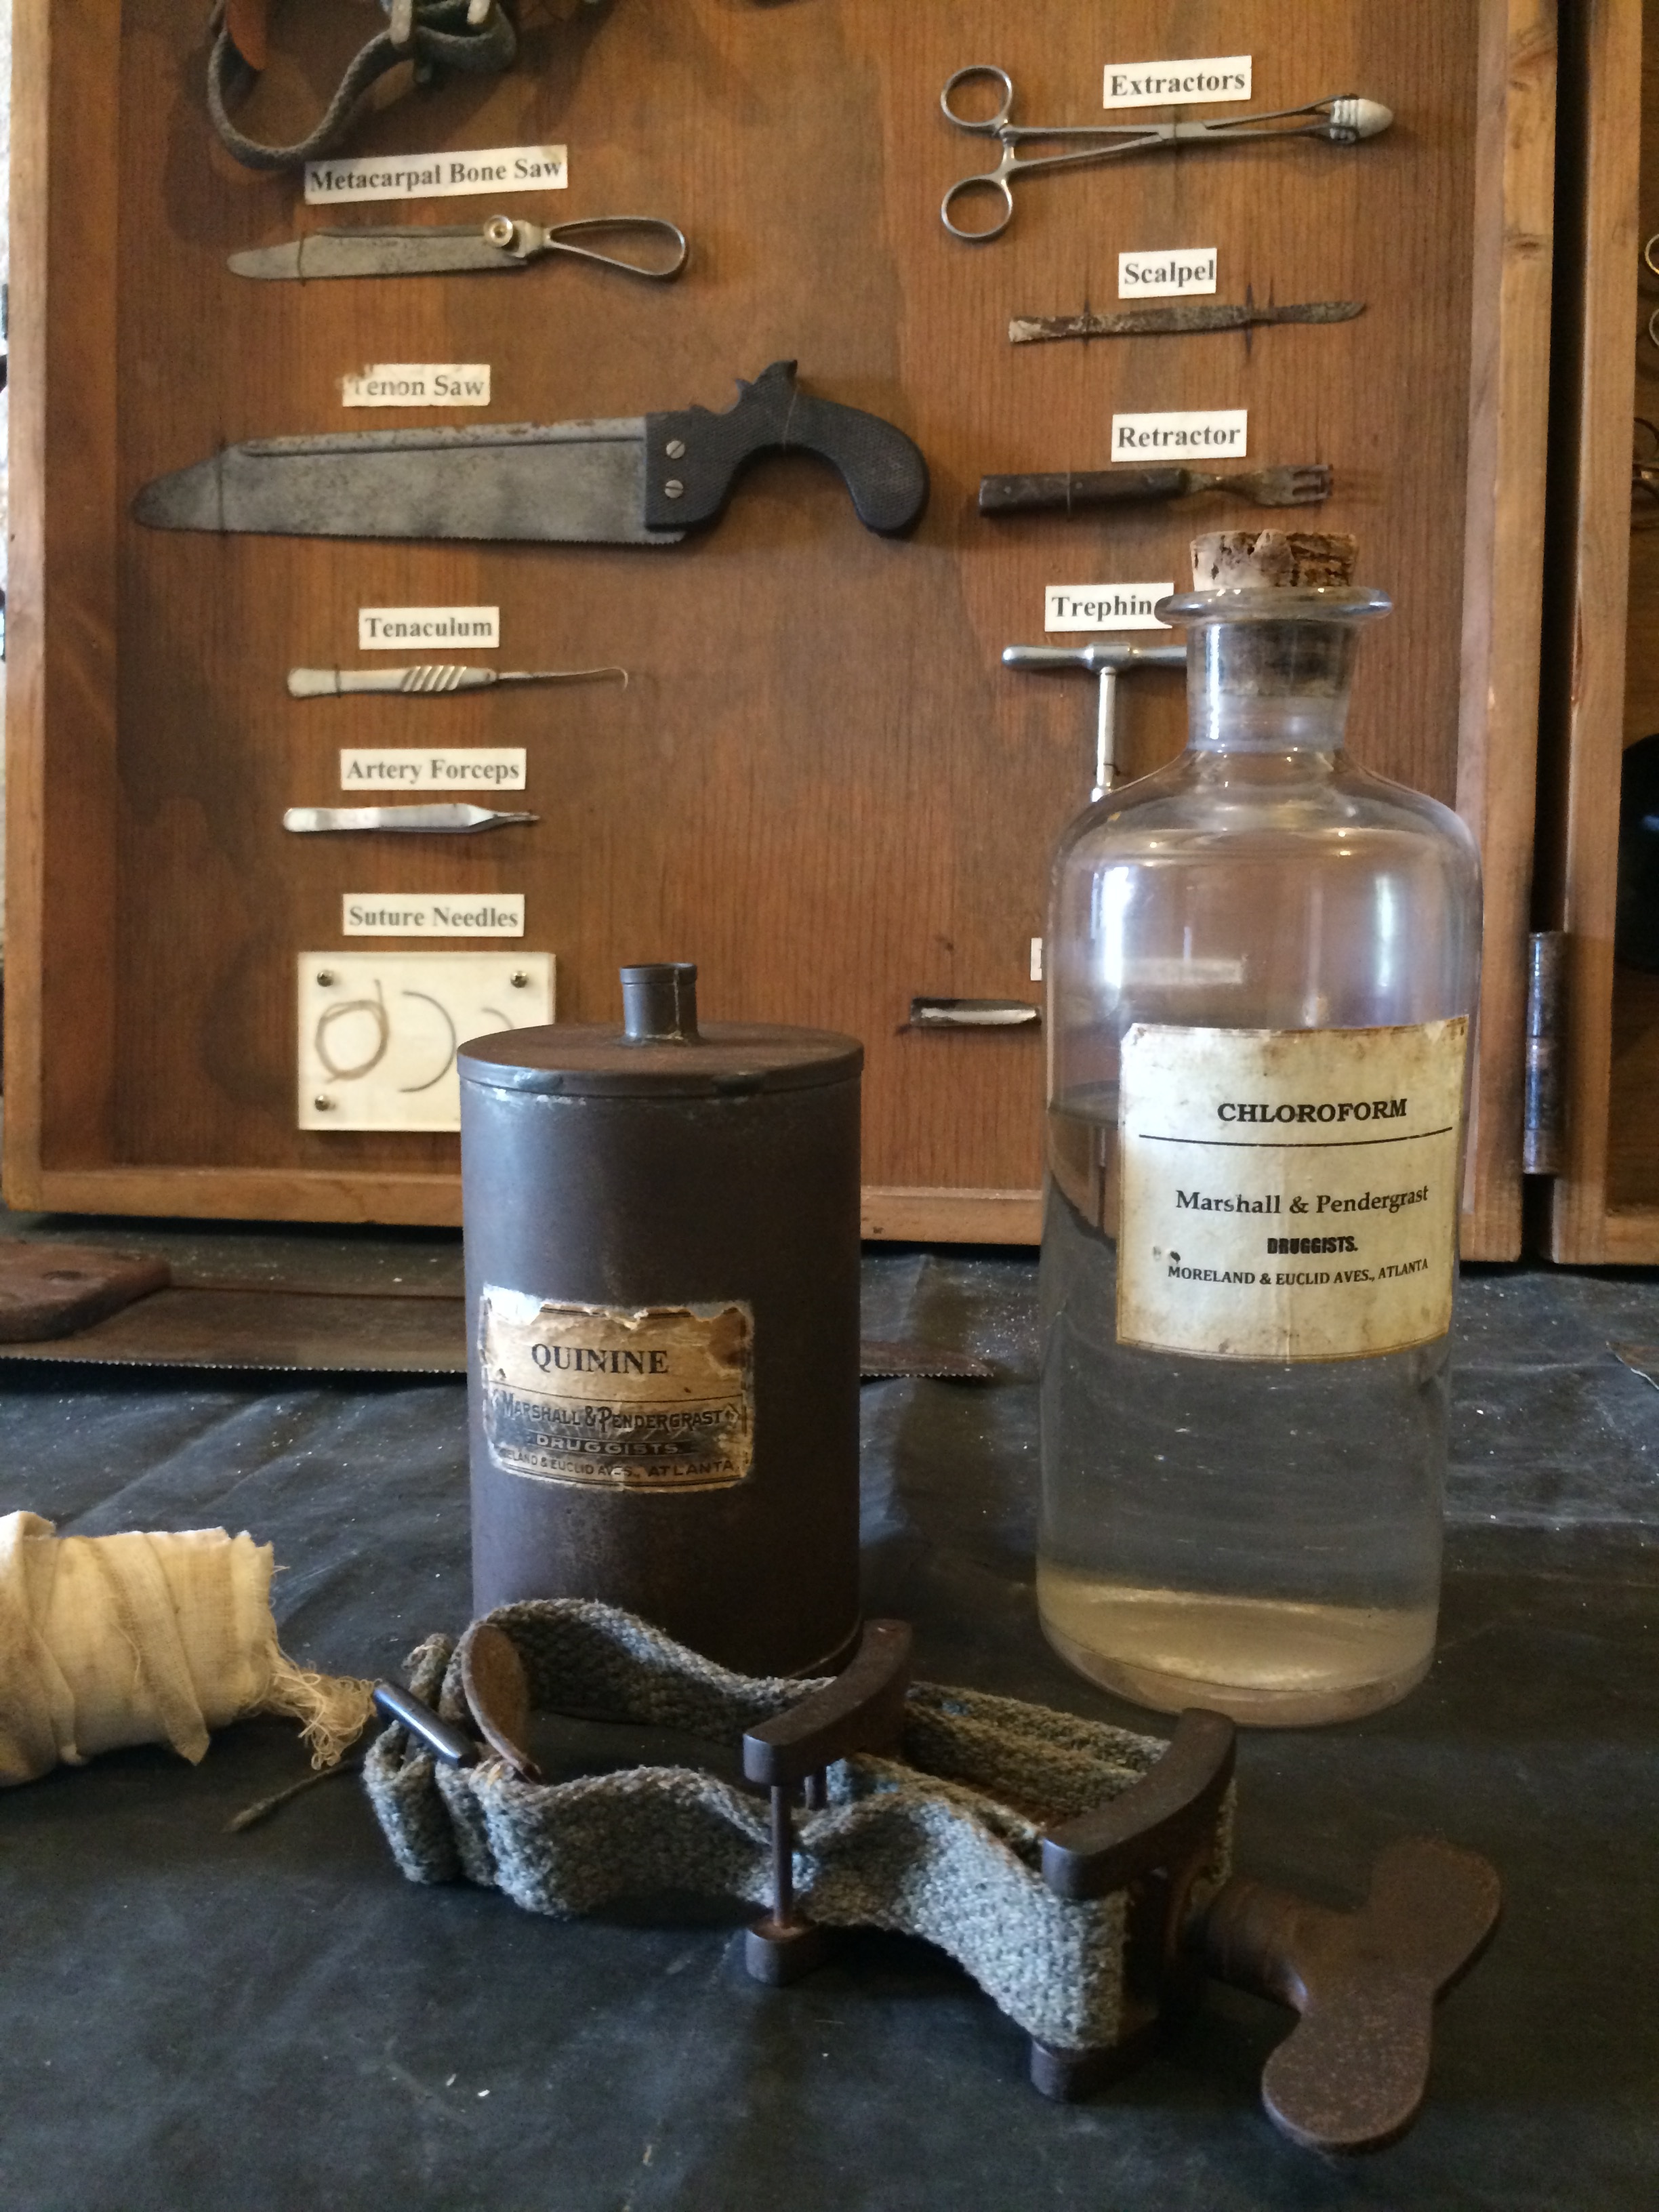
wood, vintage, antique, retro, jar, bottle, furniture, medicine, lighting, health, science, anatomy, doctor, lab, medical, man made object, distilled beverage, drinkware